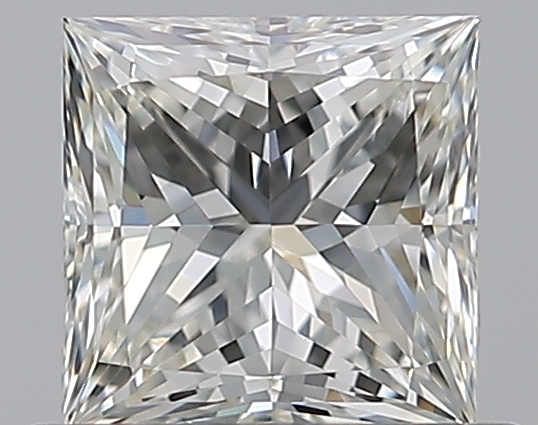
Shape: princess
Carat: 0.72
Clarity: VVS2
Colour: J
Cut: EX
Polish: EX
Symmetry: VG
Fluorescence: N
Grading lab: GIA
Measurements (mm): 4.91 x 4.91 x 3.51